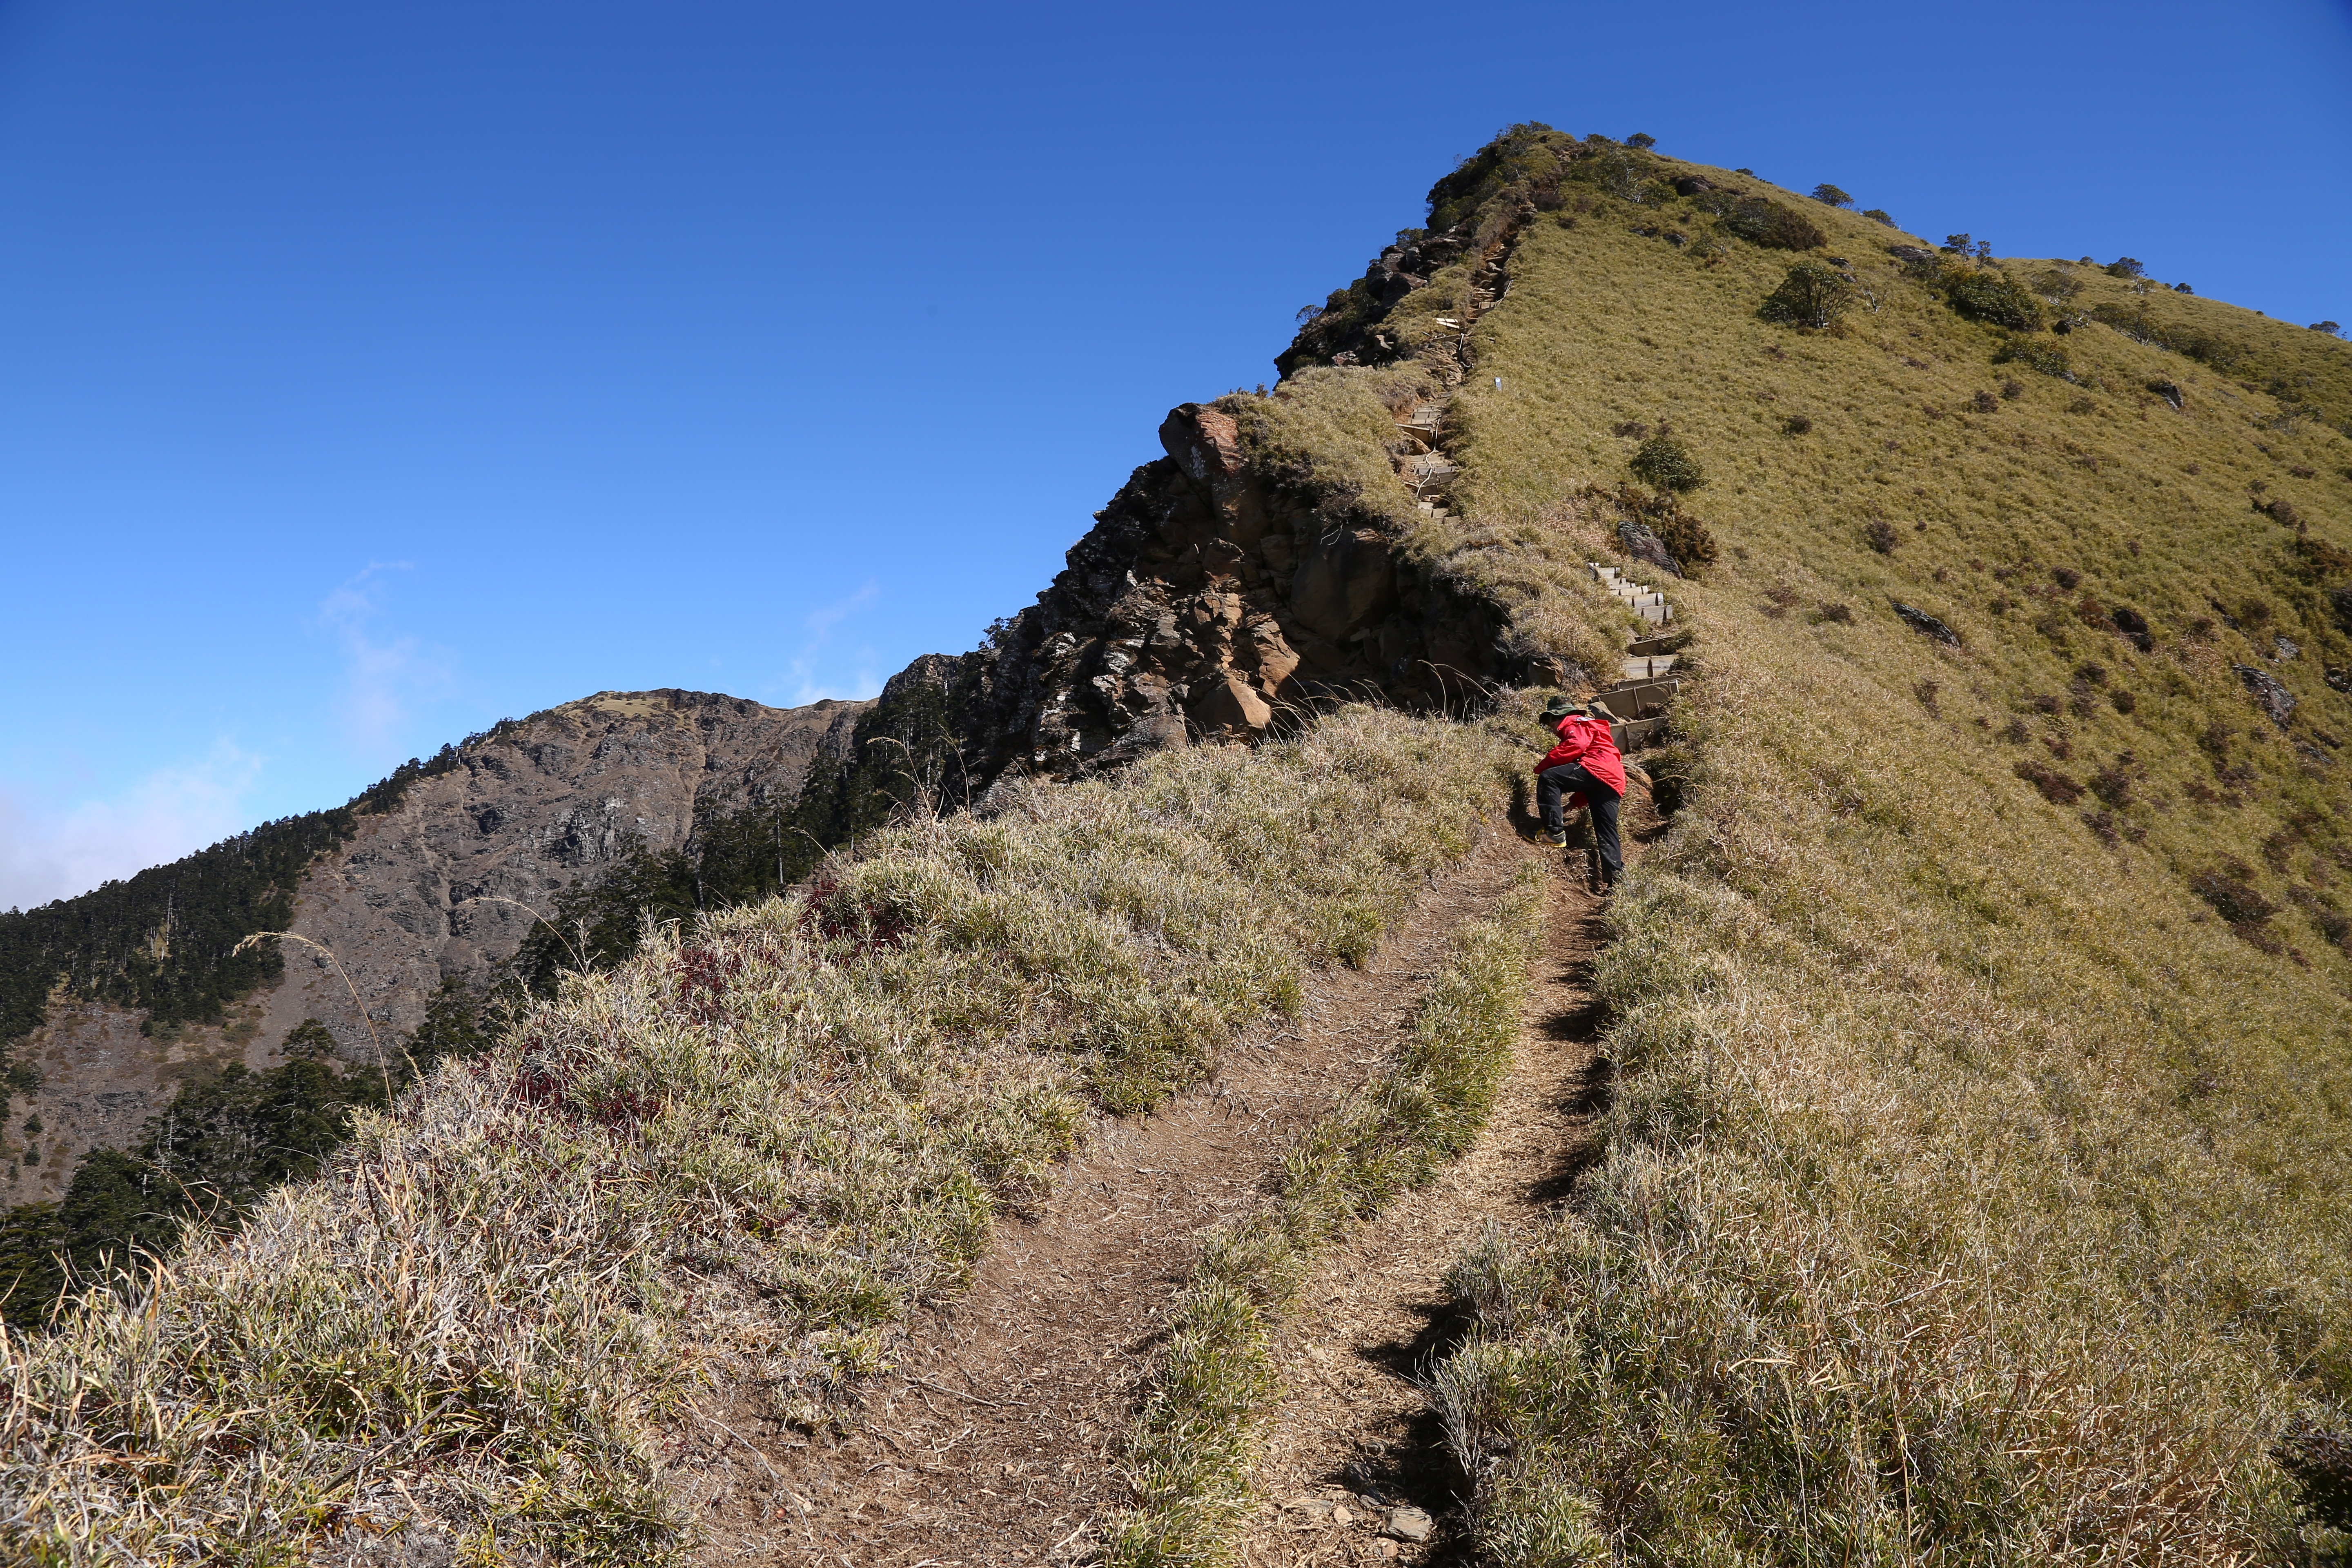
landscape, wilderness, walking, mountain, hiking, trail, hill, adventure, mountain range, terrain, ridge, summit, mountain bike, mountaineering, kids, geology, sports, mountaineer, backpacking, plateau, fell, ecosystem, mountain biking, mountain pass, mountainous landforms